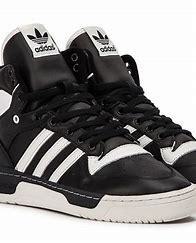
Brand: Adidas
Model: Rivalry